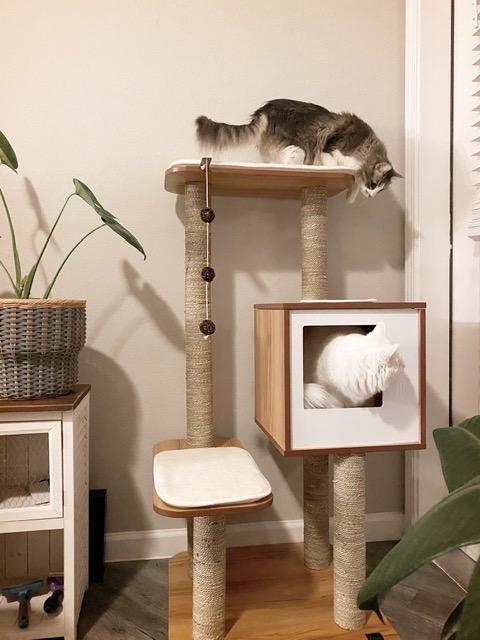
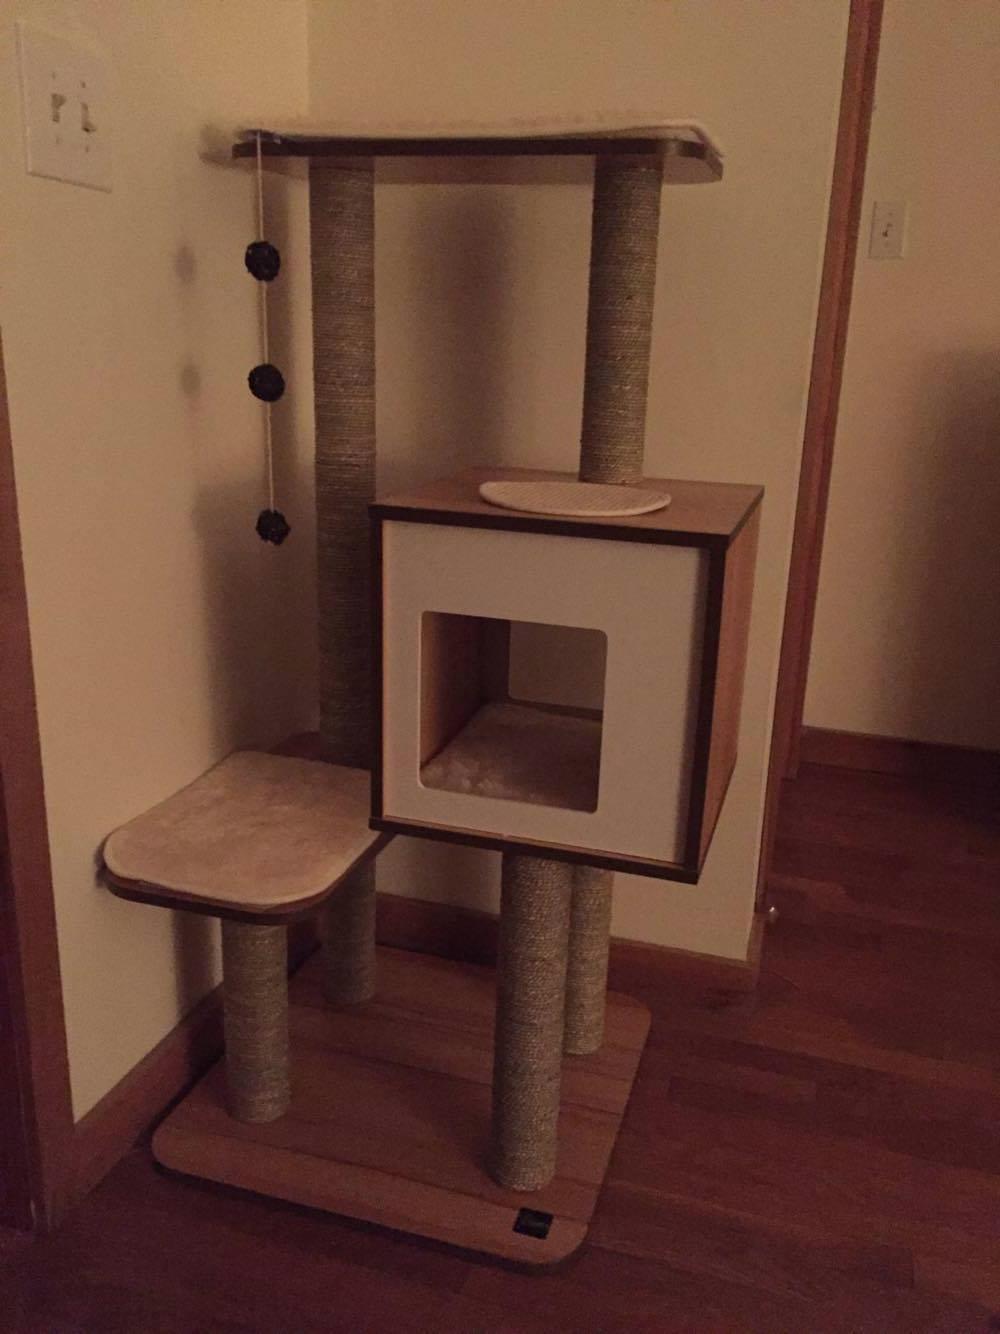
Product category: items_cat tree
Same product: yes